Piazza della Signoria

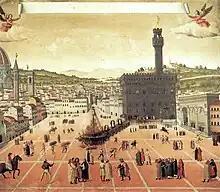
Painting of Savonarola's execution in the Piazza della Signoria

The ("Old Palace") is the town hall of the city. This massive, Romanesque, crenellated fortress-palace is among the most impressive town halls of Tuscany. Overlooking the square with its copy of Michelangelo's David statue as well the gallery of statues in the adjacent Loggia dei Lanzi, it is one of the most significant private places in Italy, and it hosts cultural points and museums.